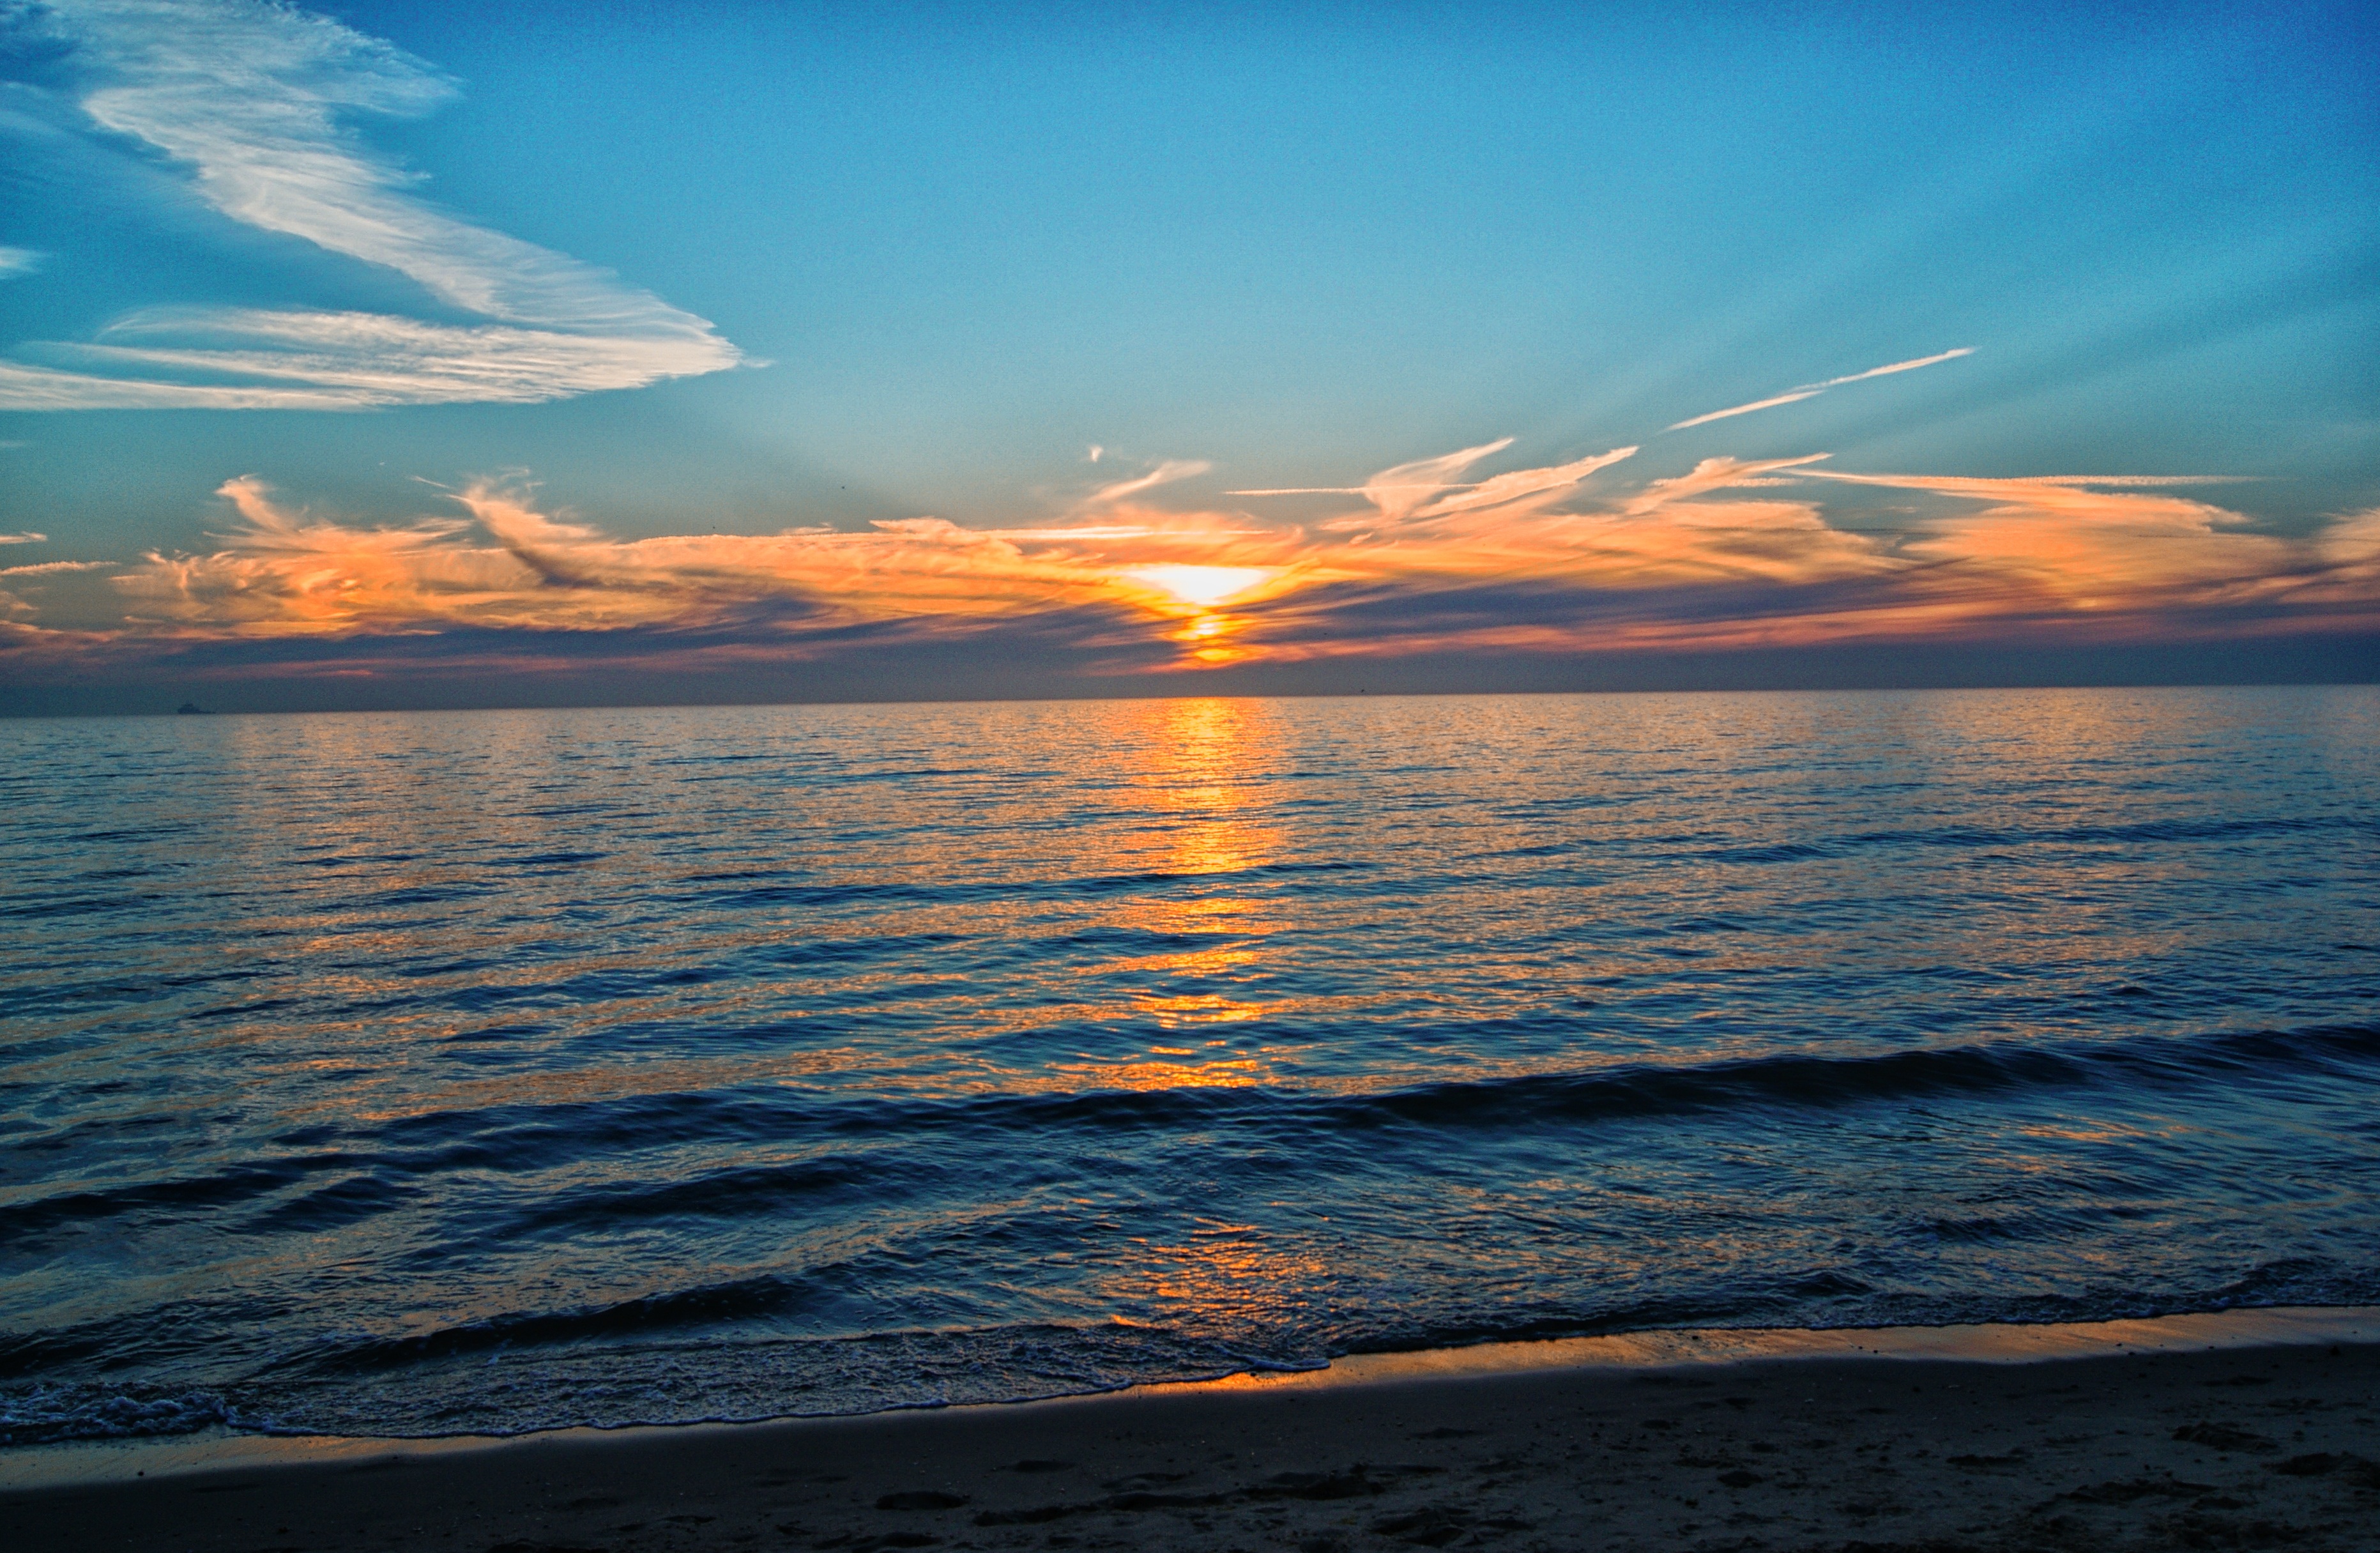
beach, sea, coast, water, ocean, horizon, cloud, sky, sun, sunrise, sunset, sunlight, air, morning, shore, wave, dawn, atmosphere, dusk, evening, reflection, body of water, clouds, afterglow, setting sun, colorful sunset, wind wave